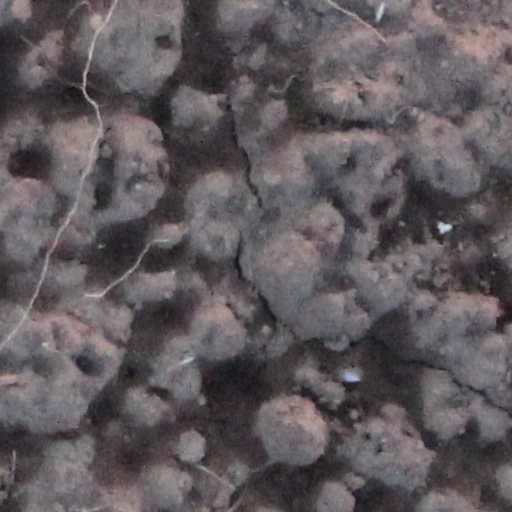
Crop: wheat